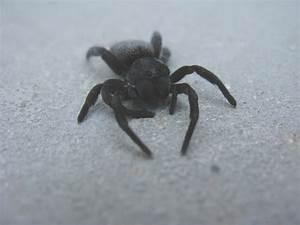
spider